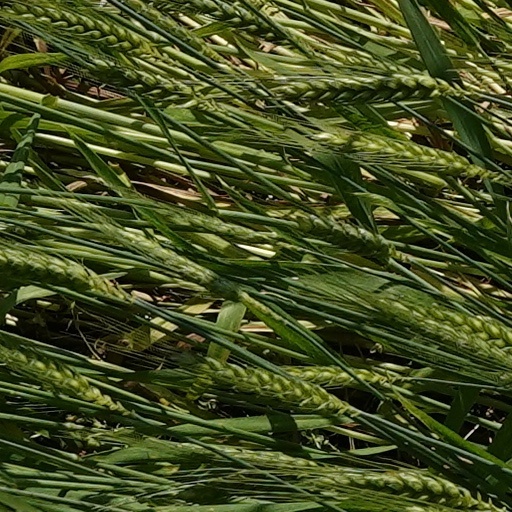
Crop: wheat